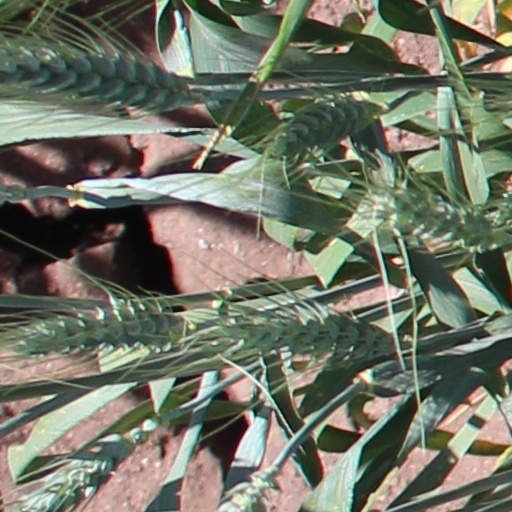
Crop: wheat